Ariel Sharon

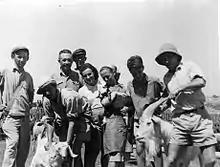
Ariel Sharon at age 14 (second from right)

Ariel (Arik) Scheinerman (later Sharon) was born in Kfar Malal, an agricultural moshav, then in Mandatory Palestine, to Shmuel Scheinerman (1896–1956) of Brest-Litovsk and Vera (née Schneirov) Scheinerman (1900–1988) of Mogilev. His parents met while at university in Tiflis (now Tbilisi, Republic of Georgia), where Sharon's father was studying agronomy and his mother was studying medicine. They immigrated to Mandatory Palestine in 1922 in the wake of the Russian Communist government's growing persecution of Jews in the region. In Palestine, Vera Scheinerman went by the name Dvora.